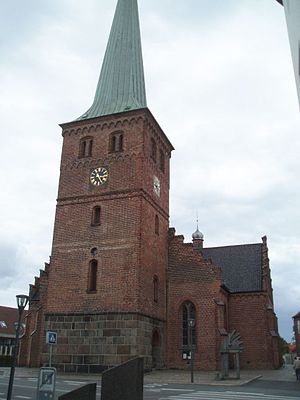
Nyborg Vor Frue Kirke / Galleri
Vor Frue kirke i Nyborg
Nyborg Vor Frue Kirke er en kirke, beliggende i Nyborg. Den blev bygget i årene 1388 til 1428, hvor biskoppen indviede kirken til Jomfru Maria pinsedag.